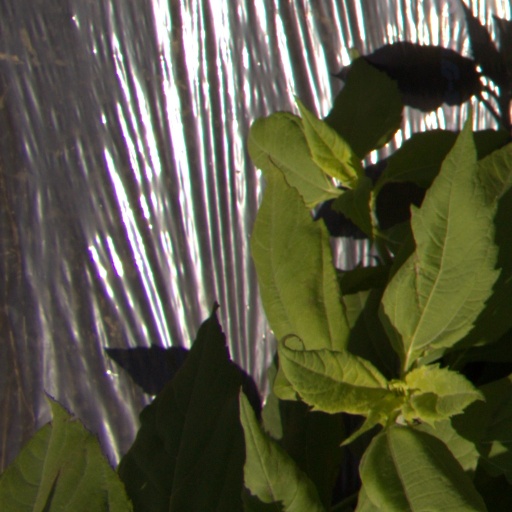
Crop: Jerusalem artichoke